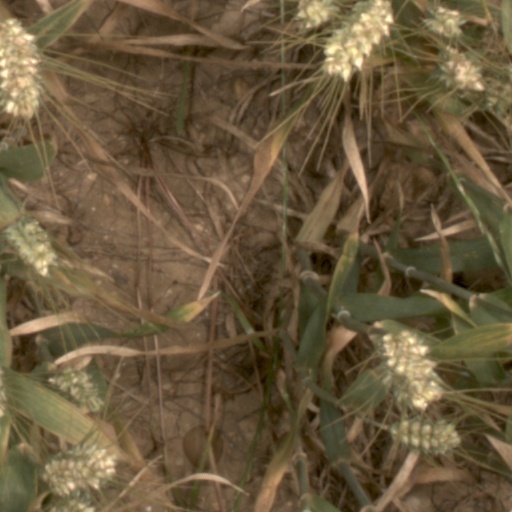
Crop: wheat